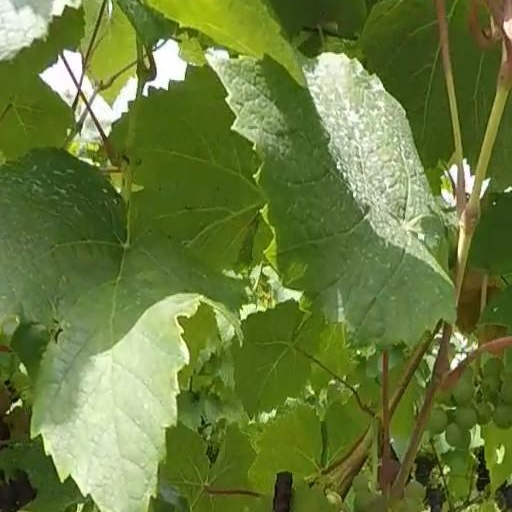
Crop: grape